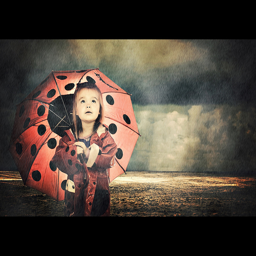
A little girl holding a colorful umbrella in her hands.
A very cute small kid holding a pretty umbrella.
The girl wearing a rain coat looks upward with an umbrella.
a female toddler standing in rain with a polka dot umbrella
A little girl holding an umbrella stands in the rain.